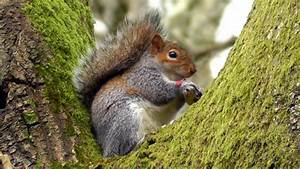
Label: scoiattolo